The Cat in the Hat

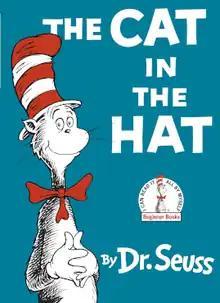
Book cover

The Cat in the Hat is a 1957 children's book written and illustrated by American author Dr. Seuss. The story centers on a tall anthropomorphic cat who wears a red and white-striped top hat and a red bow tie. The Cat shows up at the house of Sally and her brother one rainy day when their mother is away. Despite the repeated objections of the children's fish, the Cat shows the children a few of his tricks in an attempt to entertain them. In the process, he and his companions, Thing One and Thing Two, wreck the house. As the children and the fish become more alarmed, the Cat produces a machine that he uses to clean everything up and disappears just before the children's mother comes home.